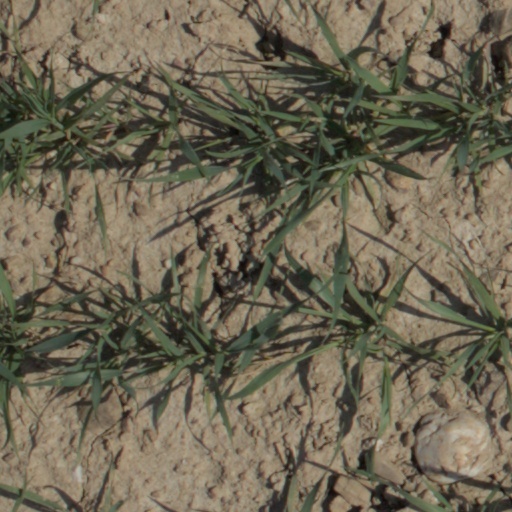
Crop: wheat